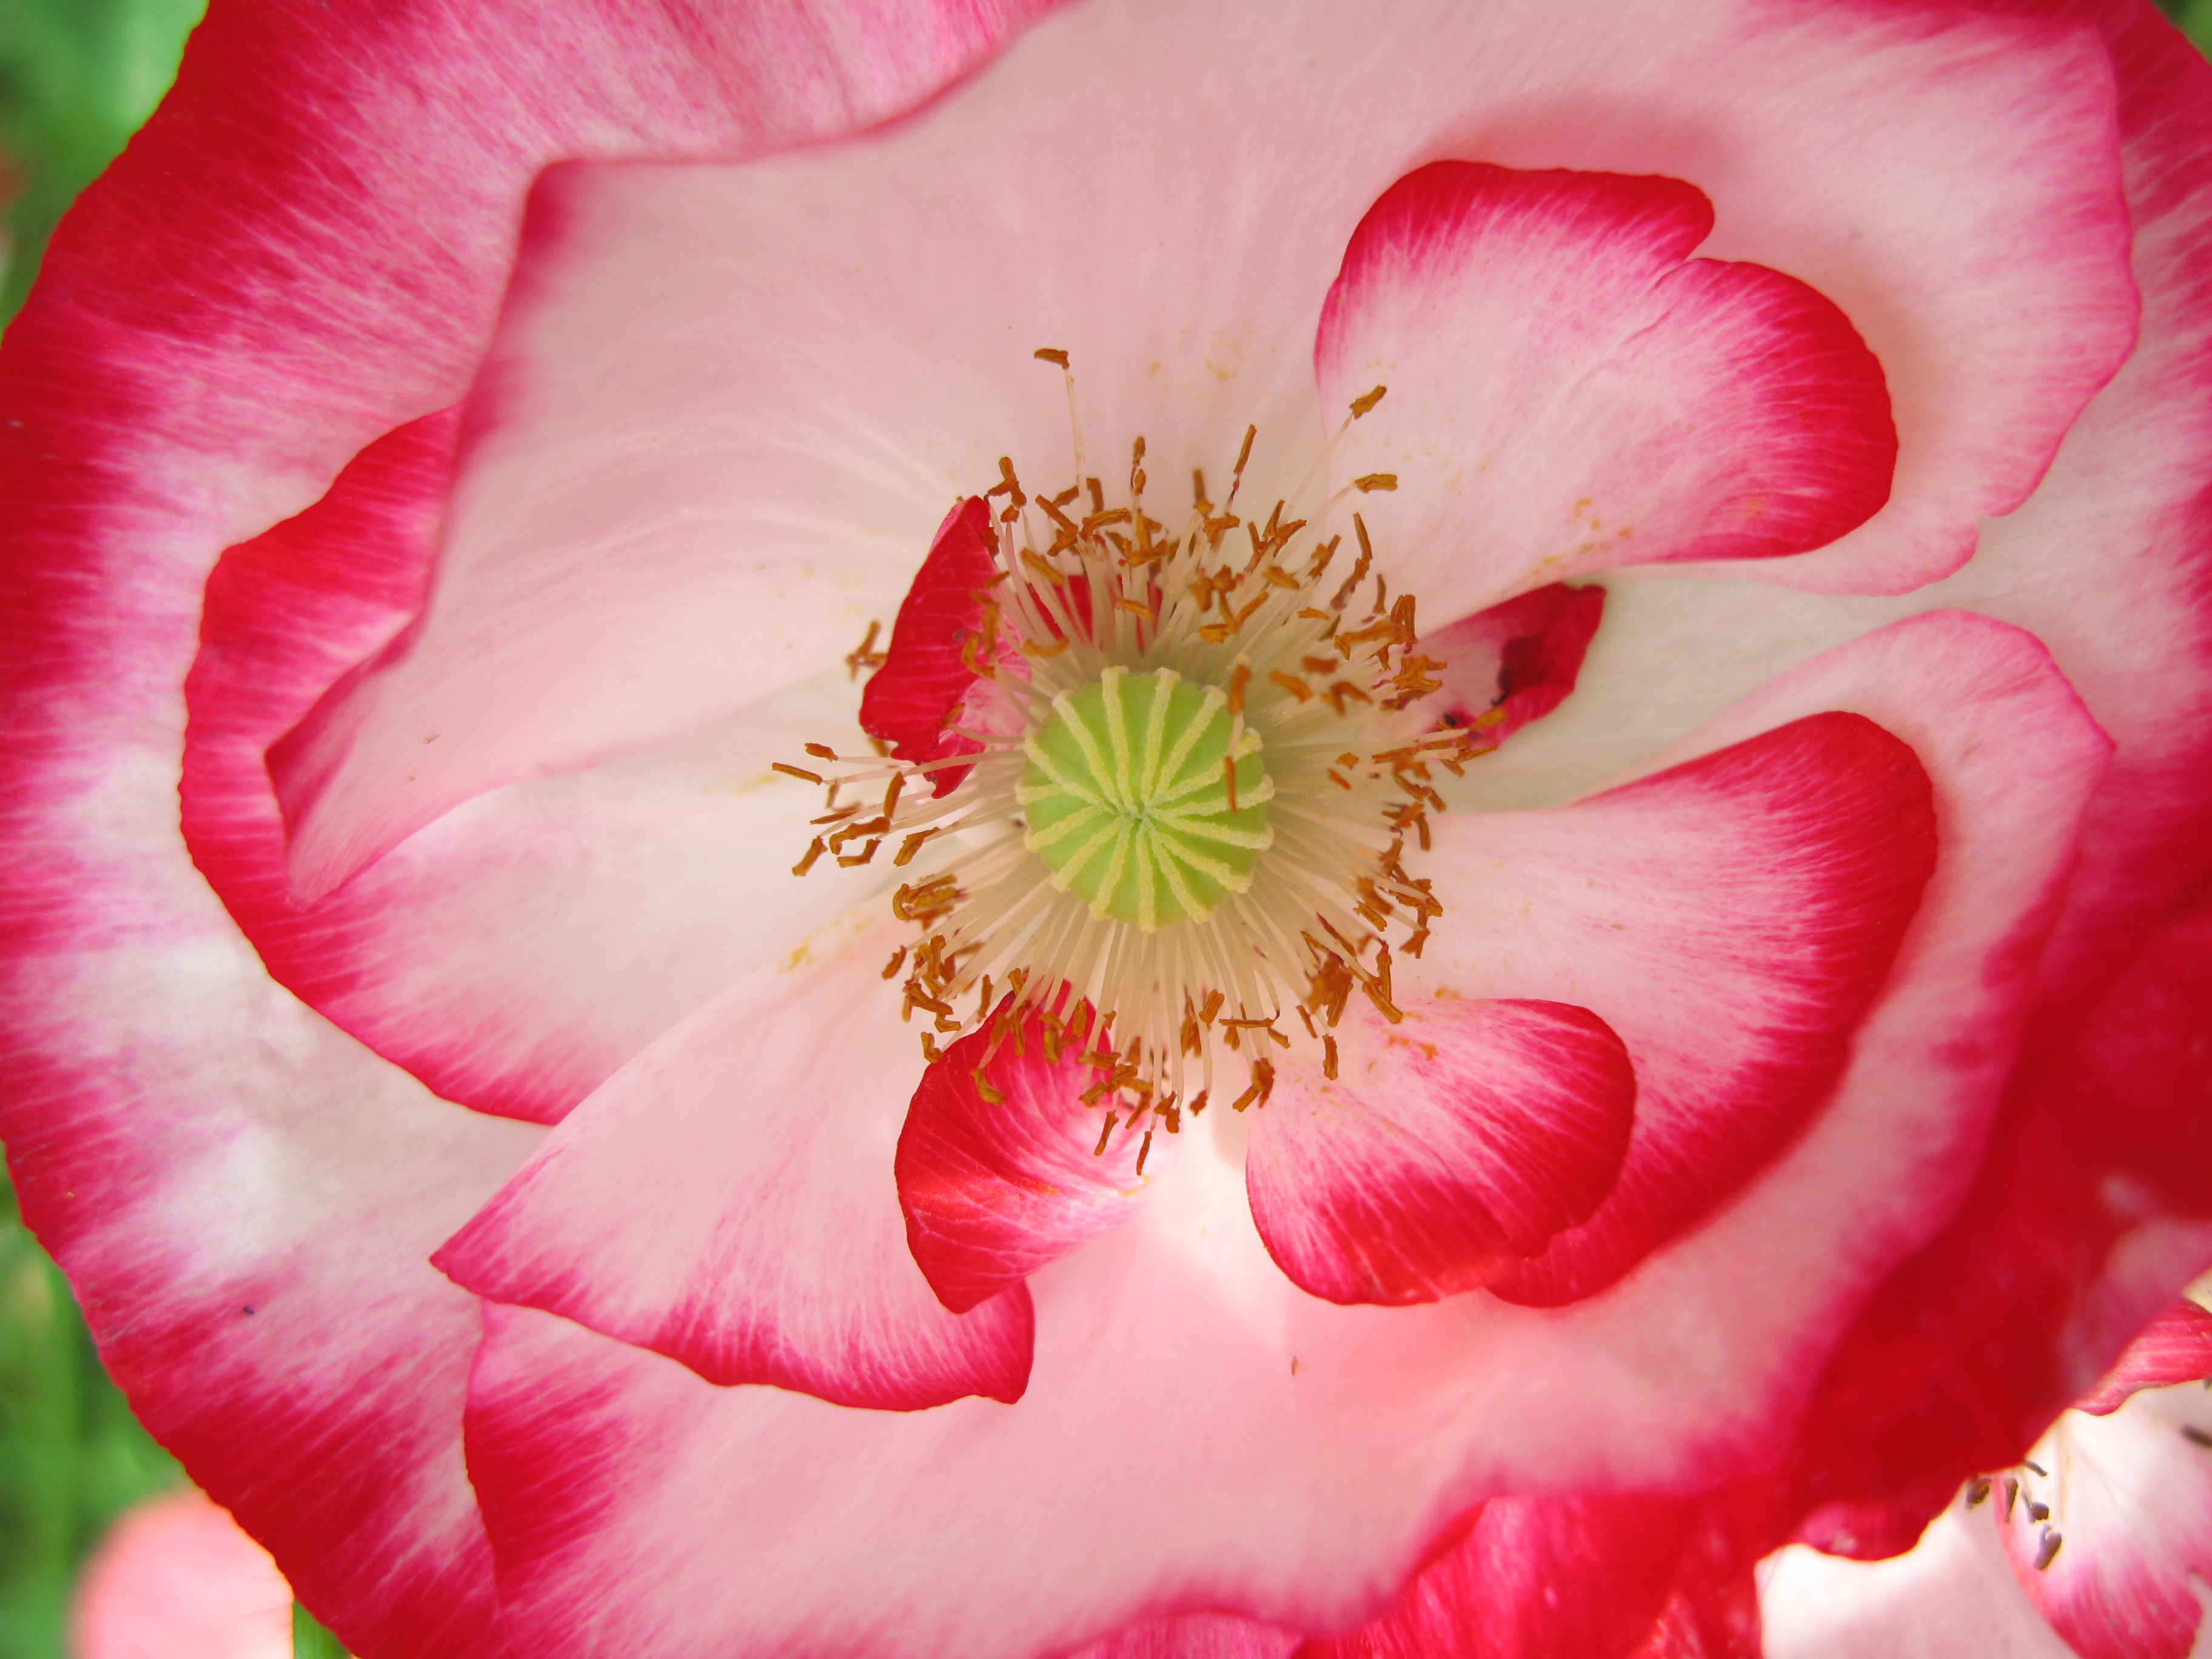
blossom, plant, flower, petal, high, red, corn, pink, flora, close up, hires, poppy, hi, res, peony, shirley, papaver, rhoeas, g7, themacrogroup, macro photography, flowering plant, plant stem, land plant